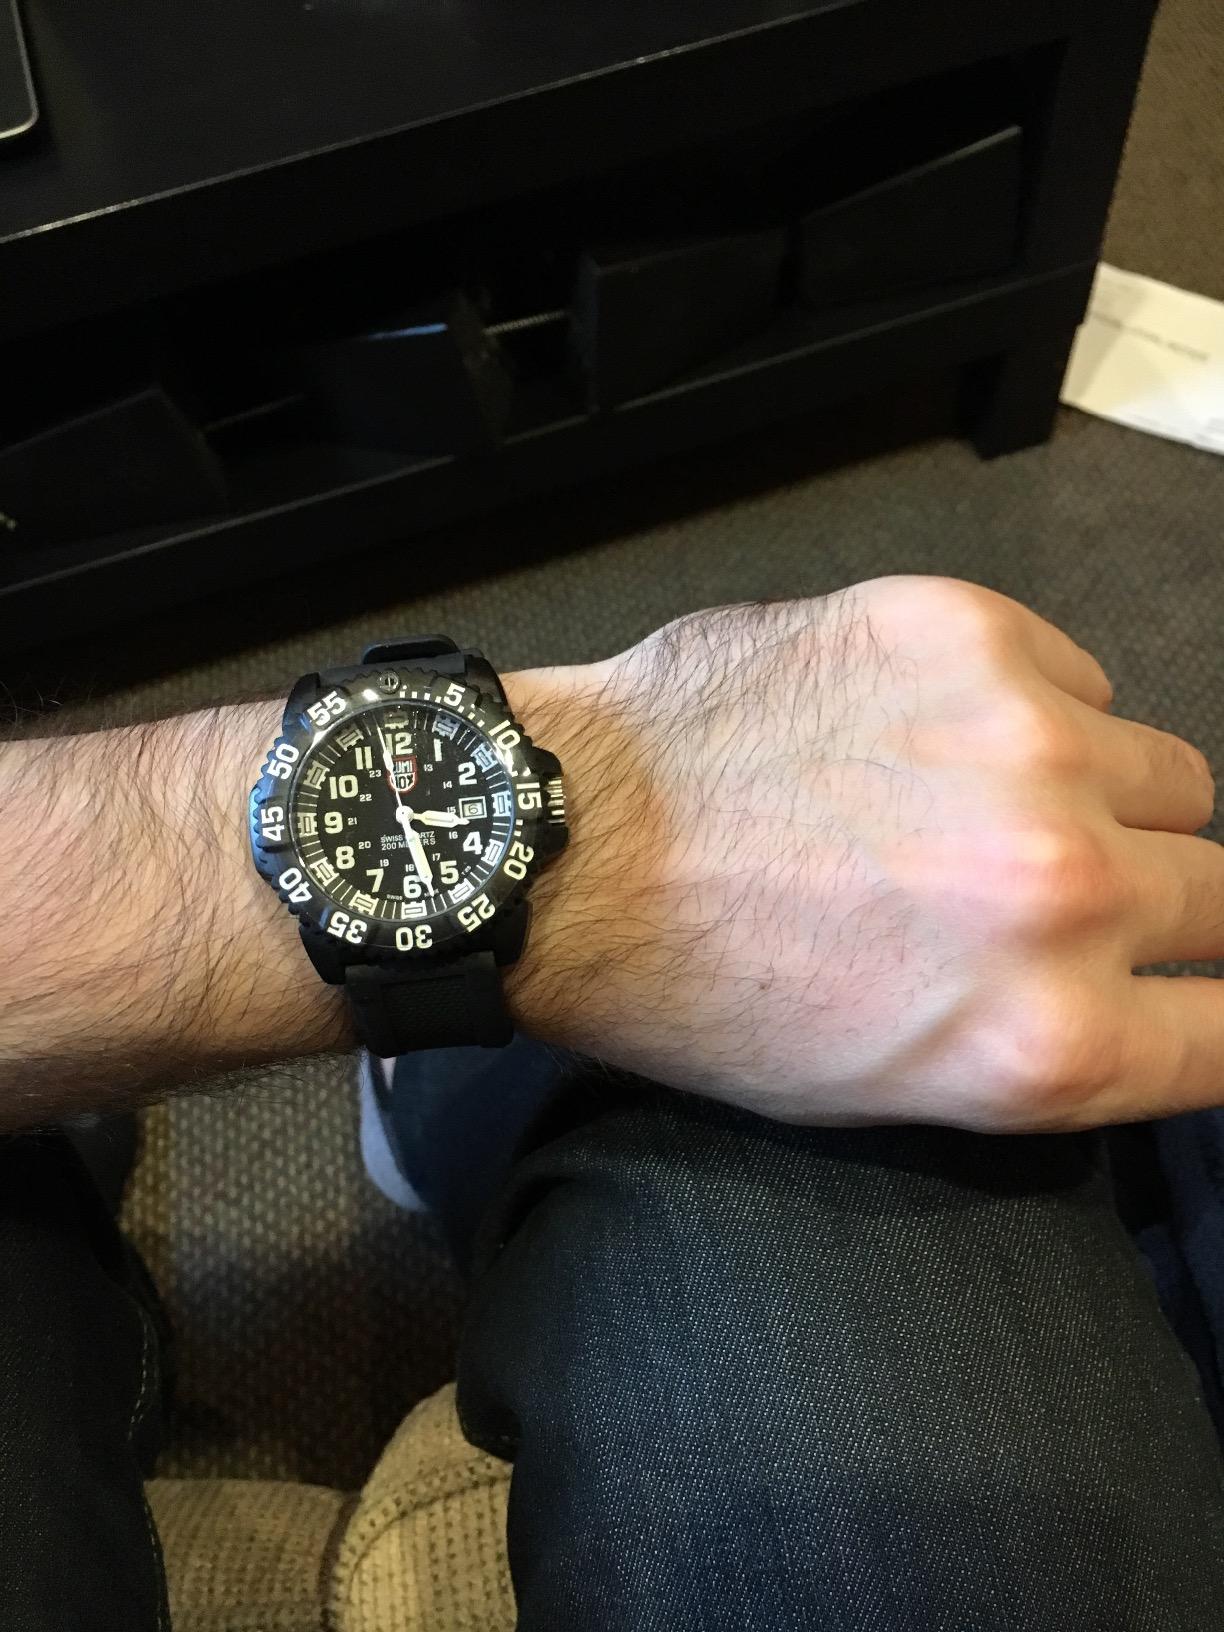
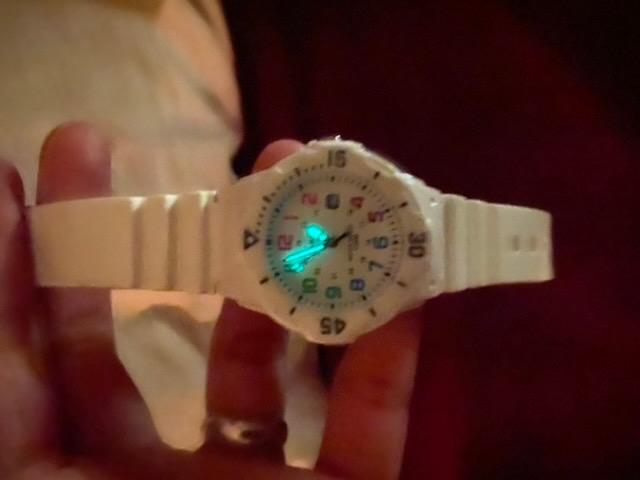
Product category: accessories_watch
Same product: no